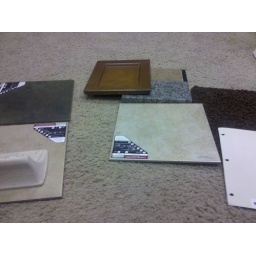
Our first round picks for the new house. Master bath on the left, kitchen in the center, etc on the right.